South Leigh

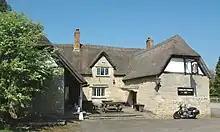
The Mason Arms

South Leigh has had a number of celebrity residents, including the entrepreneur Richard Branson, the comedian Harry Locke and the poet Dylan Thomas. Thomas lived in the village from August 1947 to May 1949, and continued work there on Under Milk Wood. The radio journalist, Colin Edwards, came to South Leigh in the late 1970s and interviewed a number of residents about Thomas’ time amongst them. These interviews have been transcribed, edited and published. An Oxfordshire Blue Plaque to Dylan Thomas was unveiled at South Leigh on 7 June 2025.